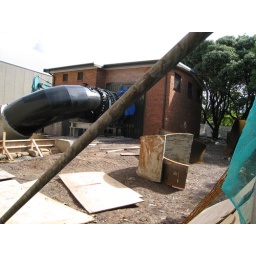
This pumping station in Erskineville is where water from the Sydney desalination plant, arriving through the black pipe, enters the Sydney water supply.